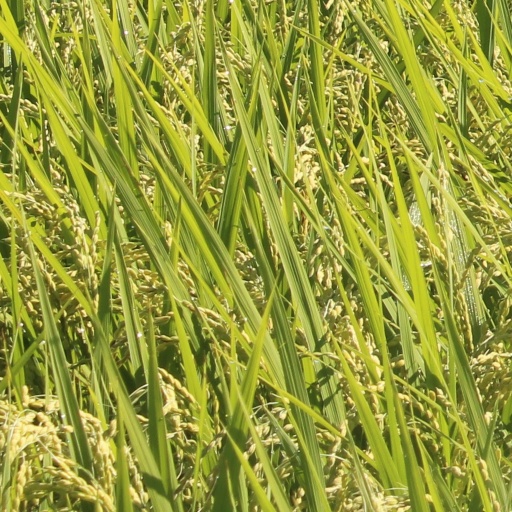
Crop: rice